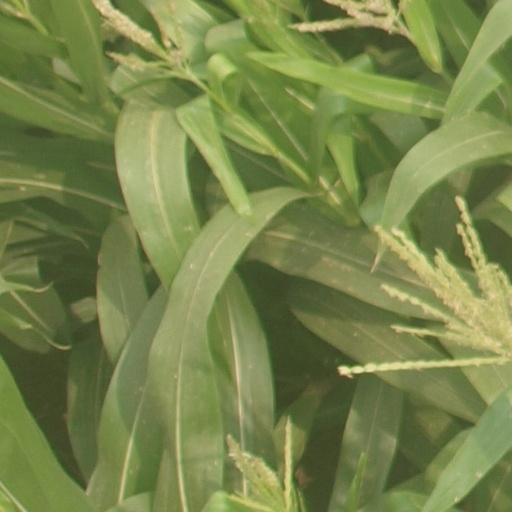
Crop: maize; corn